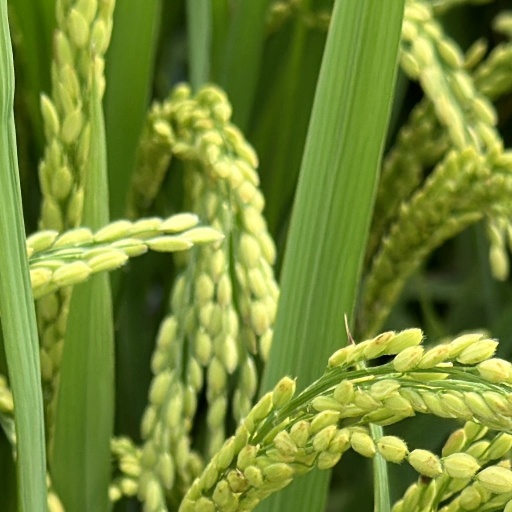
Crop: rice